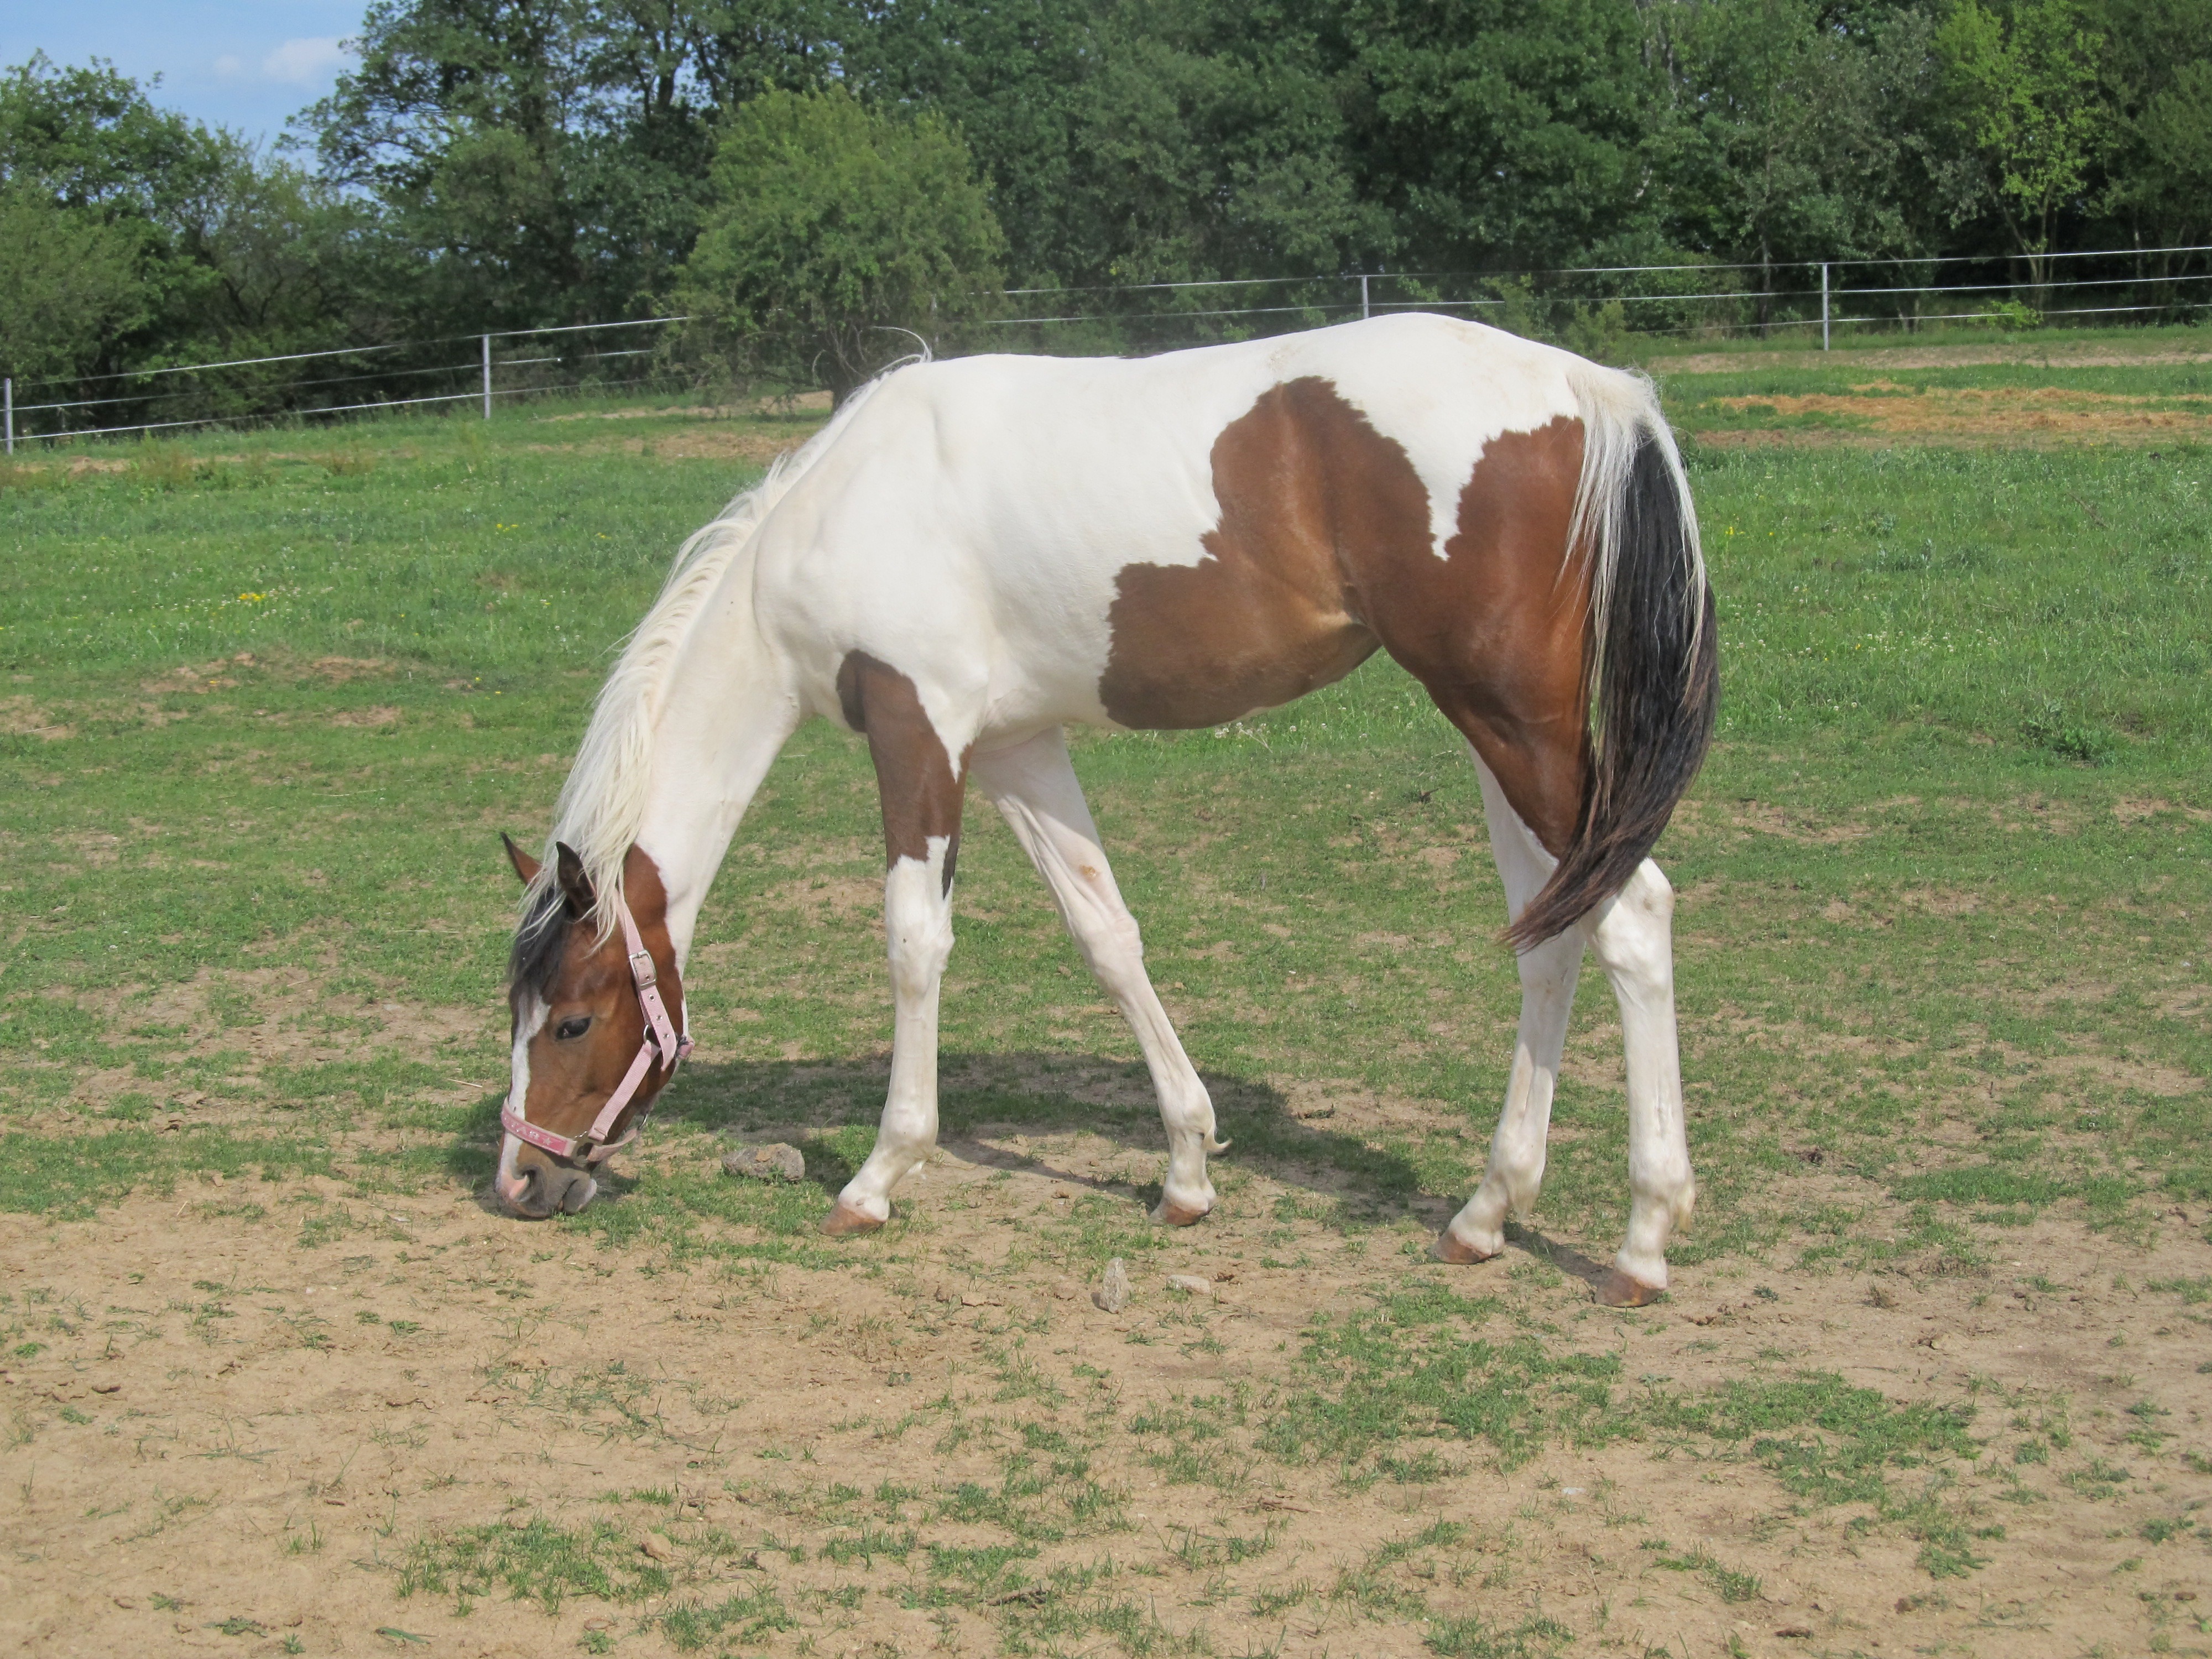
farm, meadow, animal, pasture, grazing, horse, mammal, stallion, mane, horses, vertebrate, mare, foal, farmstead, colt, pack animal, horse like mammal, mustang horse, horse stables